Hemoglobin M disease

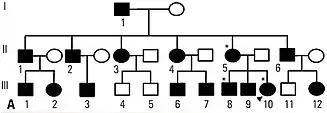
Pedigree chart of the patient's maternal family showing autosomal dominant inheritance

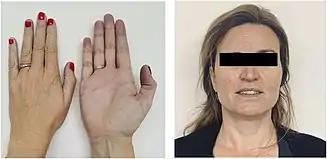
Cyanotic extremities and lip discoloration

Cyanosis is the most common sign of hemoglobin M disease, which can be observed in all kinds of hemoglobin M diseases. It is mostly presented in the patient's lips and fingertips. Cyanosis in hemoglobin M disease results from elevated levels of metHb and sulfhemoglobin (sulfHb). Dark brown blood is another major sign of hemoglobin M disease. Hemoglobin M diseases caused by different HbM variants may have slight variations in their signs and symptoms, some include signs such as hemolytic anemia, decreased HbA1c, and abnormal co-oximetry. Onset of cyanosis varies among alpha-, beta- and gamma-chain variants. Infants with alpha- or gamma-chain variants manifest cyanosis since birth but transient neonatal cyanosis caused by gamma-chain variants resolves soon after the disappearance of fetal Hb. Infants with beta-globin variants become cyanotic around 6 months after birth with the completion of the fetal-to-adult Hb switch.